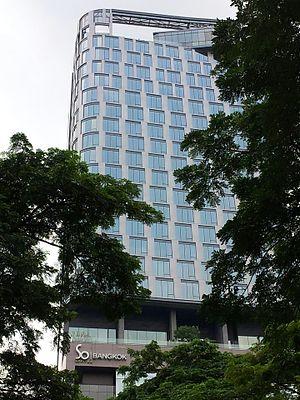
Sofitel Hotels & Resorts est une marque d'hôtels de luxe basée à Paris, et détenue par le groupe AccorHotels. Créé en 1964, Sofitel s’est rapidement développée en France et à l’international. Rattachée au groupe AccorHotels depuis 1980, Sofitel se positionne exclusivement sur l’hôtellerie de luxe en 2007 et crée les marques Sofitel Legend et So Sofitel pour se diversifier sur ce marché. Sofitel compte plus de 120 hôtels dans une quarantaine de pays.